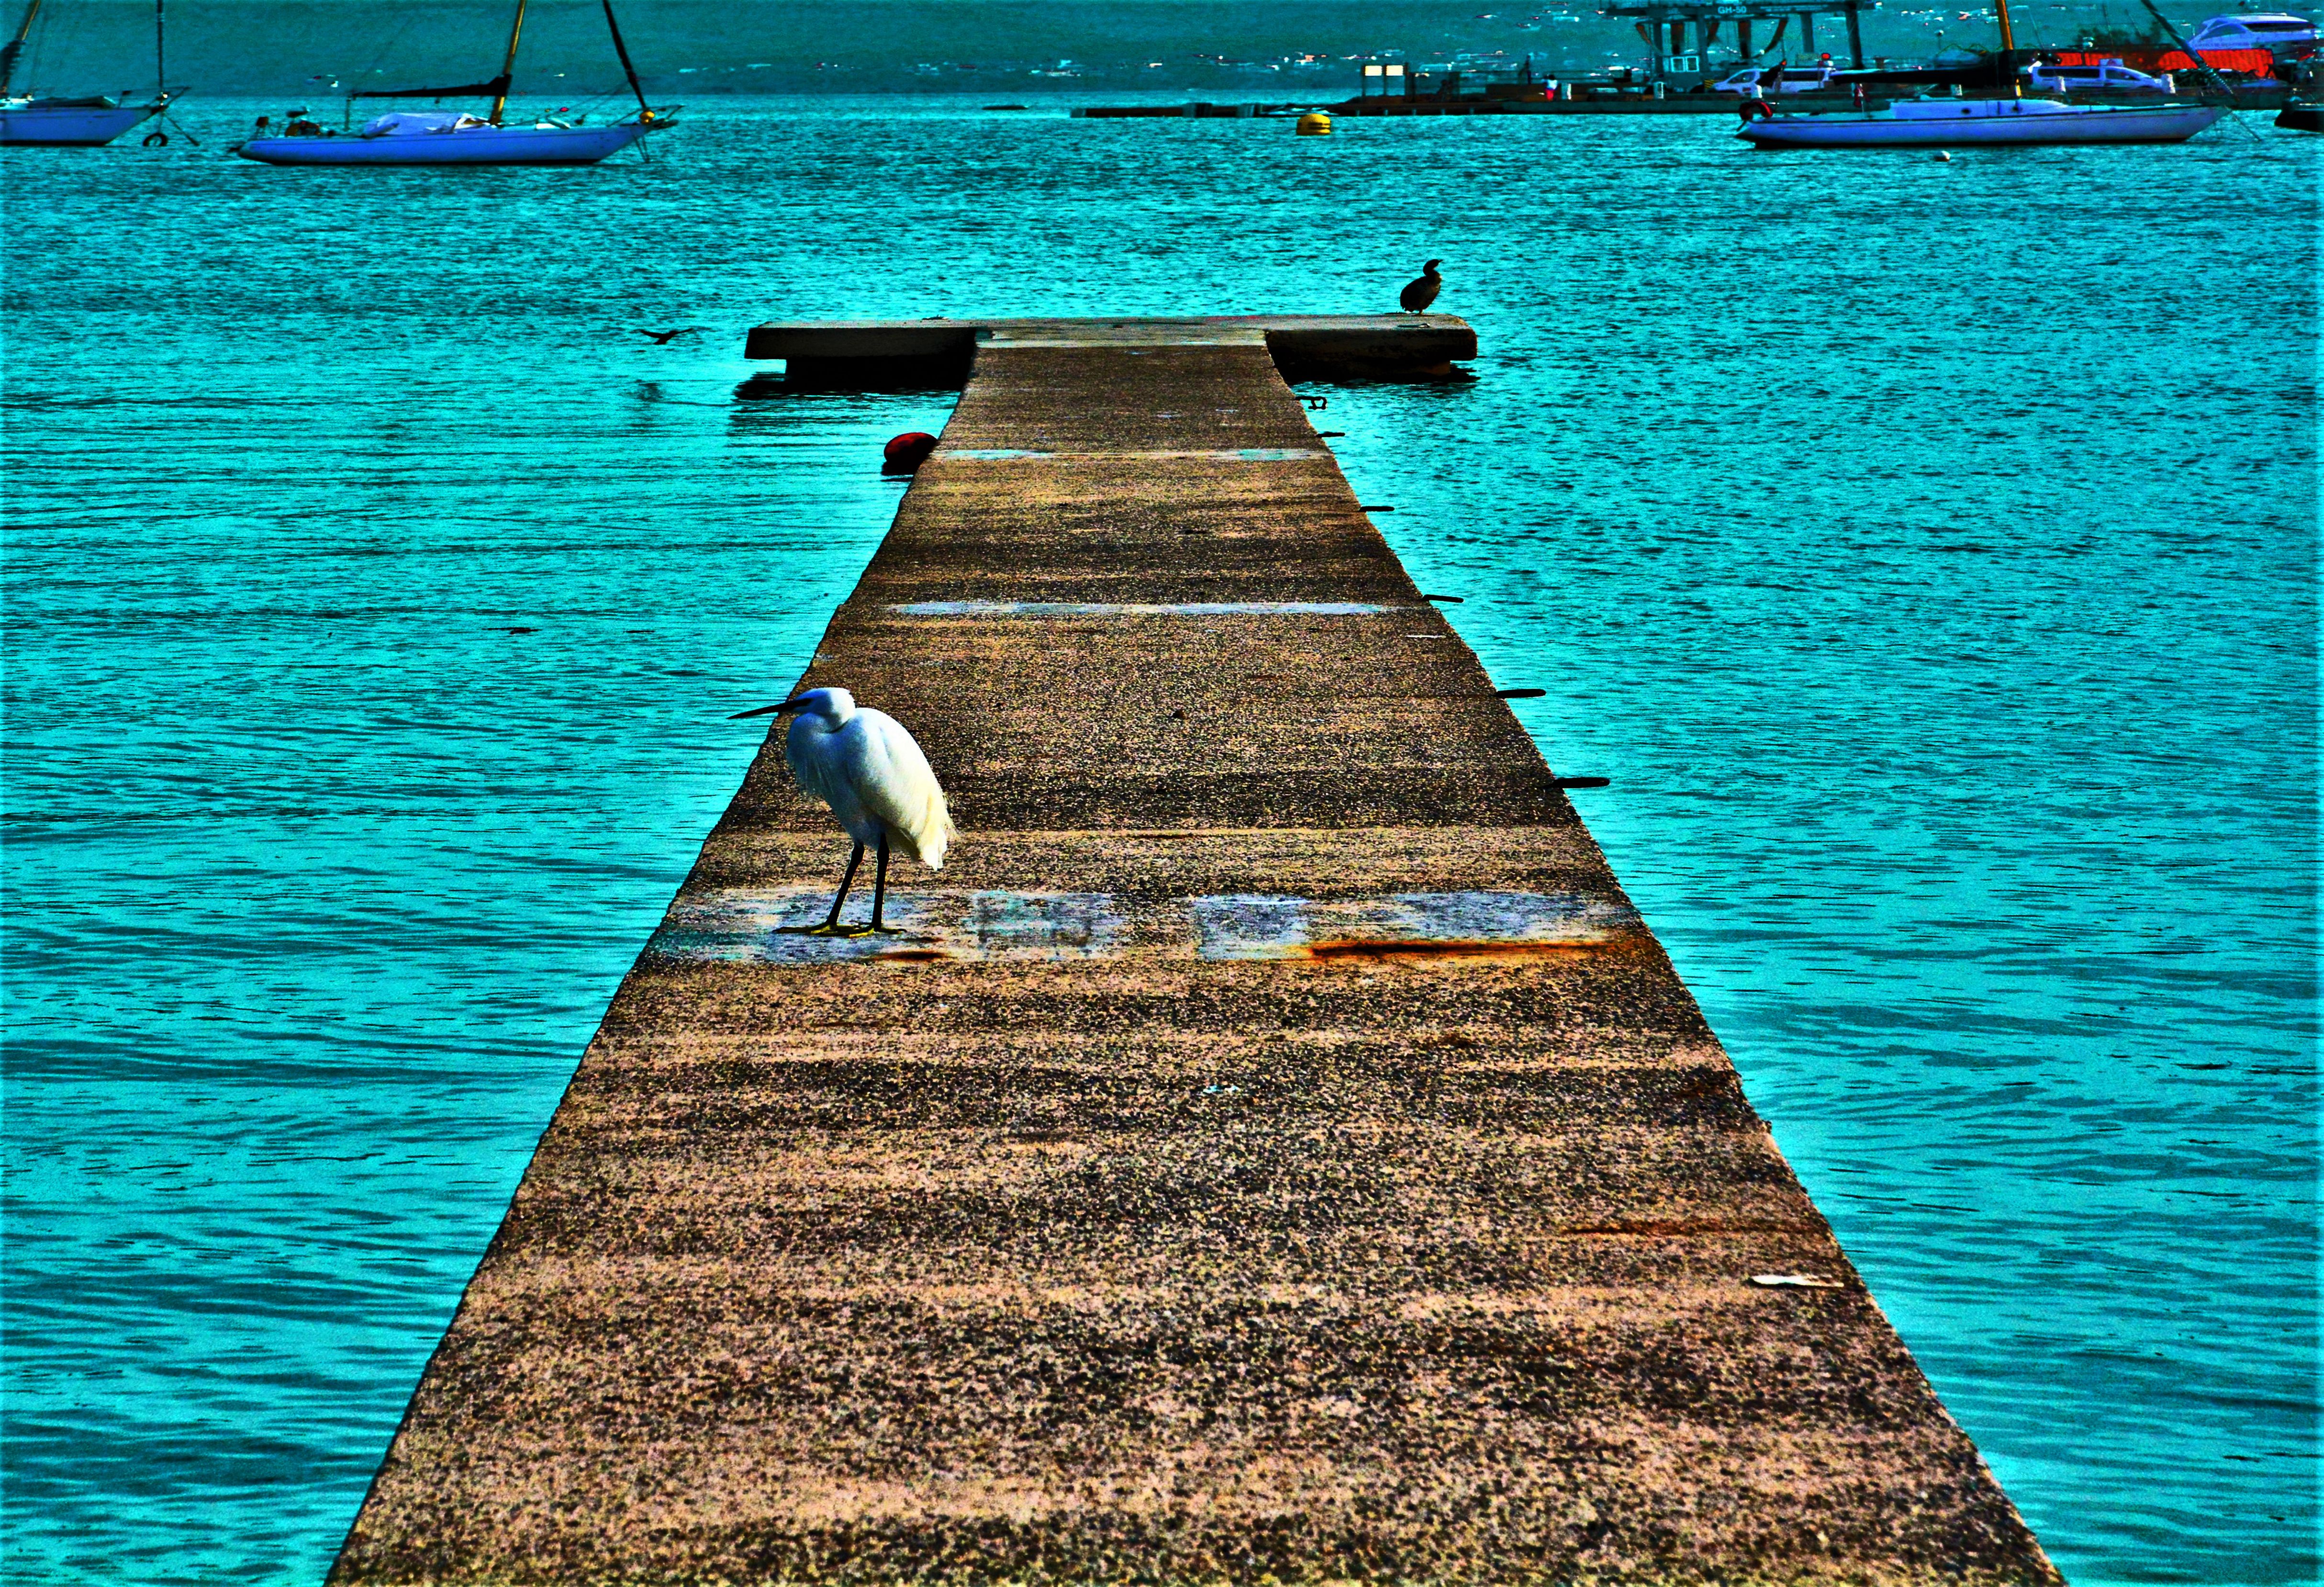
Egret on the blue pier
The image shows a wooden Pier and blue water. On the pier are two birds and an egret. There are multiple boats in the background and a port in the background too.
The image is an eye level shot. The atmosphere feels calm and refreshing. The main colors are the blue water and the brown of the wooden pier. It feels calm and peaceful like a quiet day at the water.
Labels: Water, Waterfront, Port, Pier, Boat, Sailboat, Transportation, Vehicle, Animal, Bird, Person, Waterfowl, Boardwalk, Bridge, Outdoors, Watercraft, Nature, Sea, Lake, Egret, Heron, Sky
Camera: NIKON CORPORATION NIKON D5200
Lens: 18.0-105.0 mm f/3.5-5.6, AF-S DX VR Zoom-Nikkor 18-105mm f/3.5-5.6G ED
Aperture: F13
Exposure: 1/1000 sec
ISO: 1000
Focal length: 105.0 mm